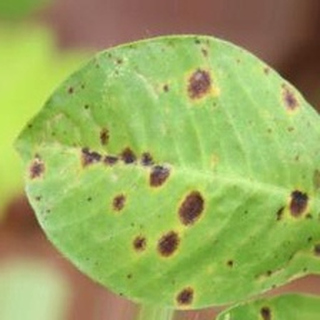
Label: groundnut_late_leaf_spot